Triple-cooked chips

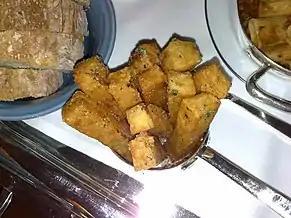
Triple cooked duck fat chips served at the Park Hyatt Washington (2008)

Variations include using a refrigerator to cool the chips in between cooking times and the use of different temperatures, such as for the first cooking and for the second. Triple-cooked chips cooked in duck fat is another variation. Various cultivars of potato are used, such as sebago, Rooster and Maris Piper.